Gregor MacGregor

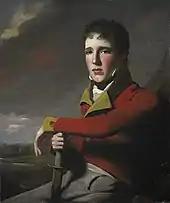
A young, rosy-cheeked man in the red uniform of the British Army.

MacGregor was introduced to Maria Bowater, the daughter of a Royal Navy admiral, around 1804. Maria commanded a substantial dowry and, apart from her by-now-deceased father, was related to two generals, a member of parliament and the botanist Aylmer Bourke Lambert. Gregor and Maria married at St Margaret's Church, Westminster in June 1805 and set up home in London, at the residence of the bride's aunt. Two months later, having rejoined the 57th Foot in Gibraltar, MacGregor bought the rank of captain for about £900, choosing not to wait the seven years such a promotion might take without purchase. The 57th Foot remained in Gibraltar between 1805 and 1809. During this time MacGregor developed an obsession with dress, rank insignia and medals that made him unpopular in the regiment; he forbade any enlisted man or non-commissioned officer to leave his quarters in anything less than full dress uniform.